Mother Jones

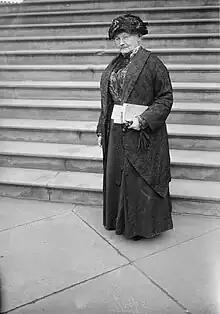
Jones at New York City Hall in 1915, where she was attending the hearings of the Federal Commission on Industrial Relations

Jones started organizing strikes. At first the strikes and protests failed, sometimes ending with police shooting at and killing protesters. Most members of the Knights were men, and by the middle of the 1870s, member numbers leaped to more than a million, becoming the largest labor organization in the United States. The Haymarket Affair of 1886 and the fear of anarchism and social change incited by union organizations resulted in the demise of the Knights of Labor when an unknown person threw a bomb into an altercation between the Chicago police and workers on strike. Once the Knights ceased to exist, Mary Jones became involved mainly with the United Mine Workers (UMW). She frequently led UMW strikers in picketing and encouraged striking workers to stay on strike when management brought in strike-breakers and militias. She believed that "working men deserved a wage that would allow women to stay home to care for their kids." Around this time, strikes were getting better organized and started to produce greater results, such as better pay for the workers.